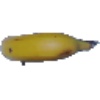
Label: Banana 1